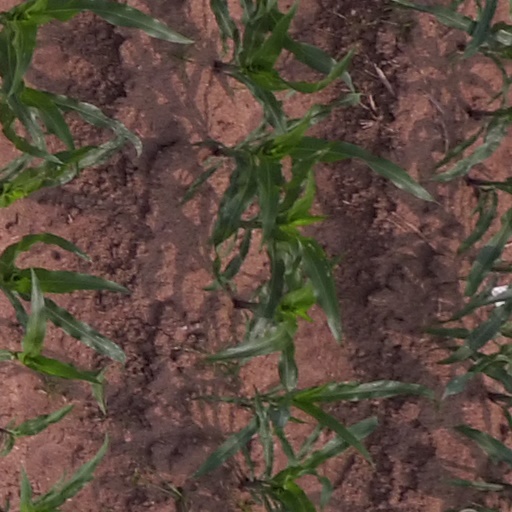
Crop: maize; corn